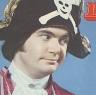
Age: 24